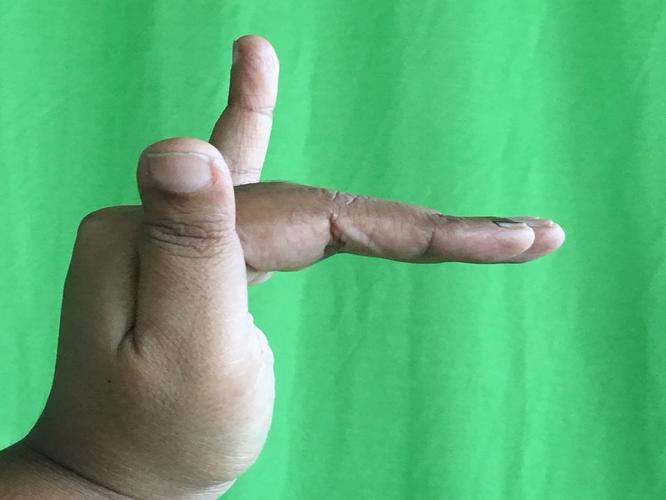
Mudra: Mrigasirsha
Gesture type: single_hand